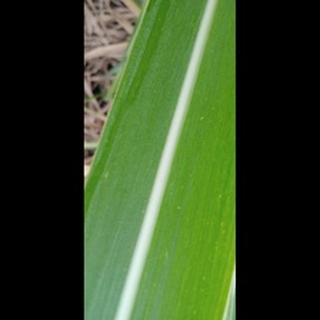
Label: healthy_sugarcane